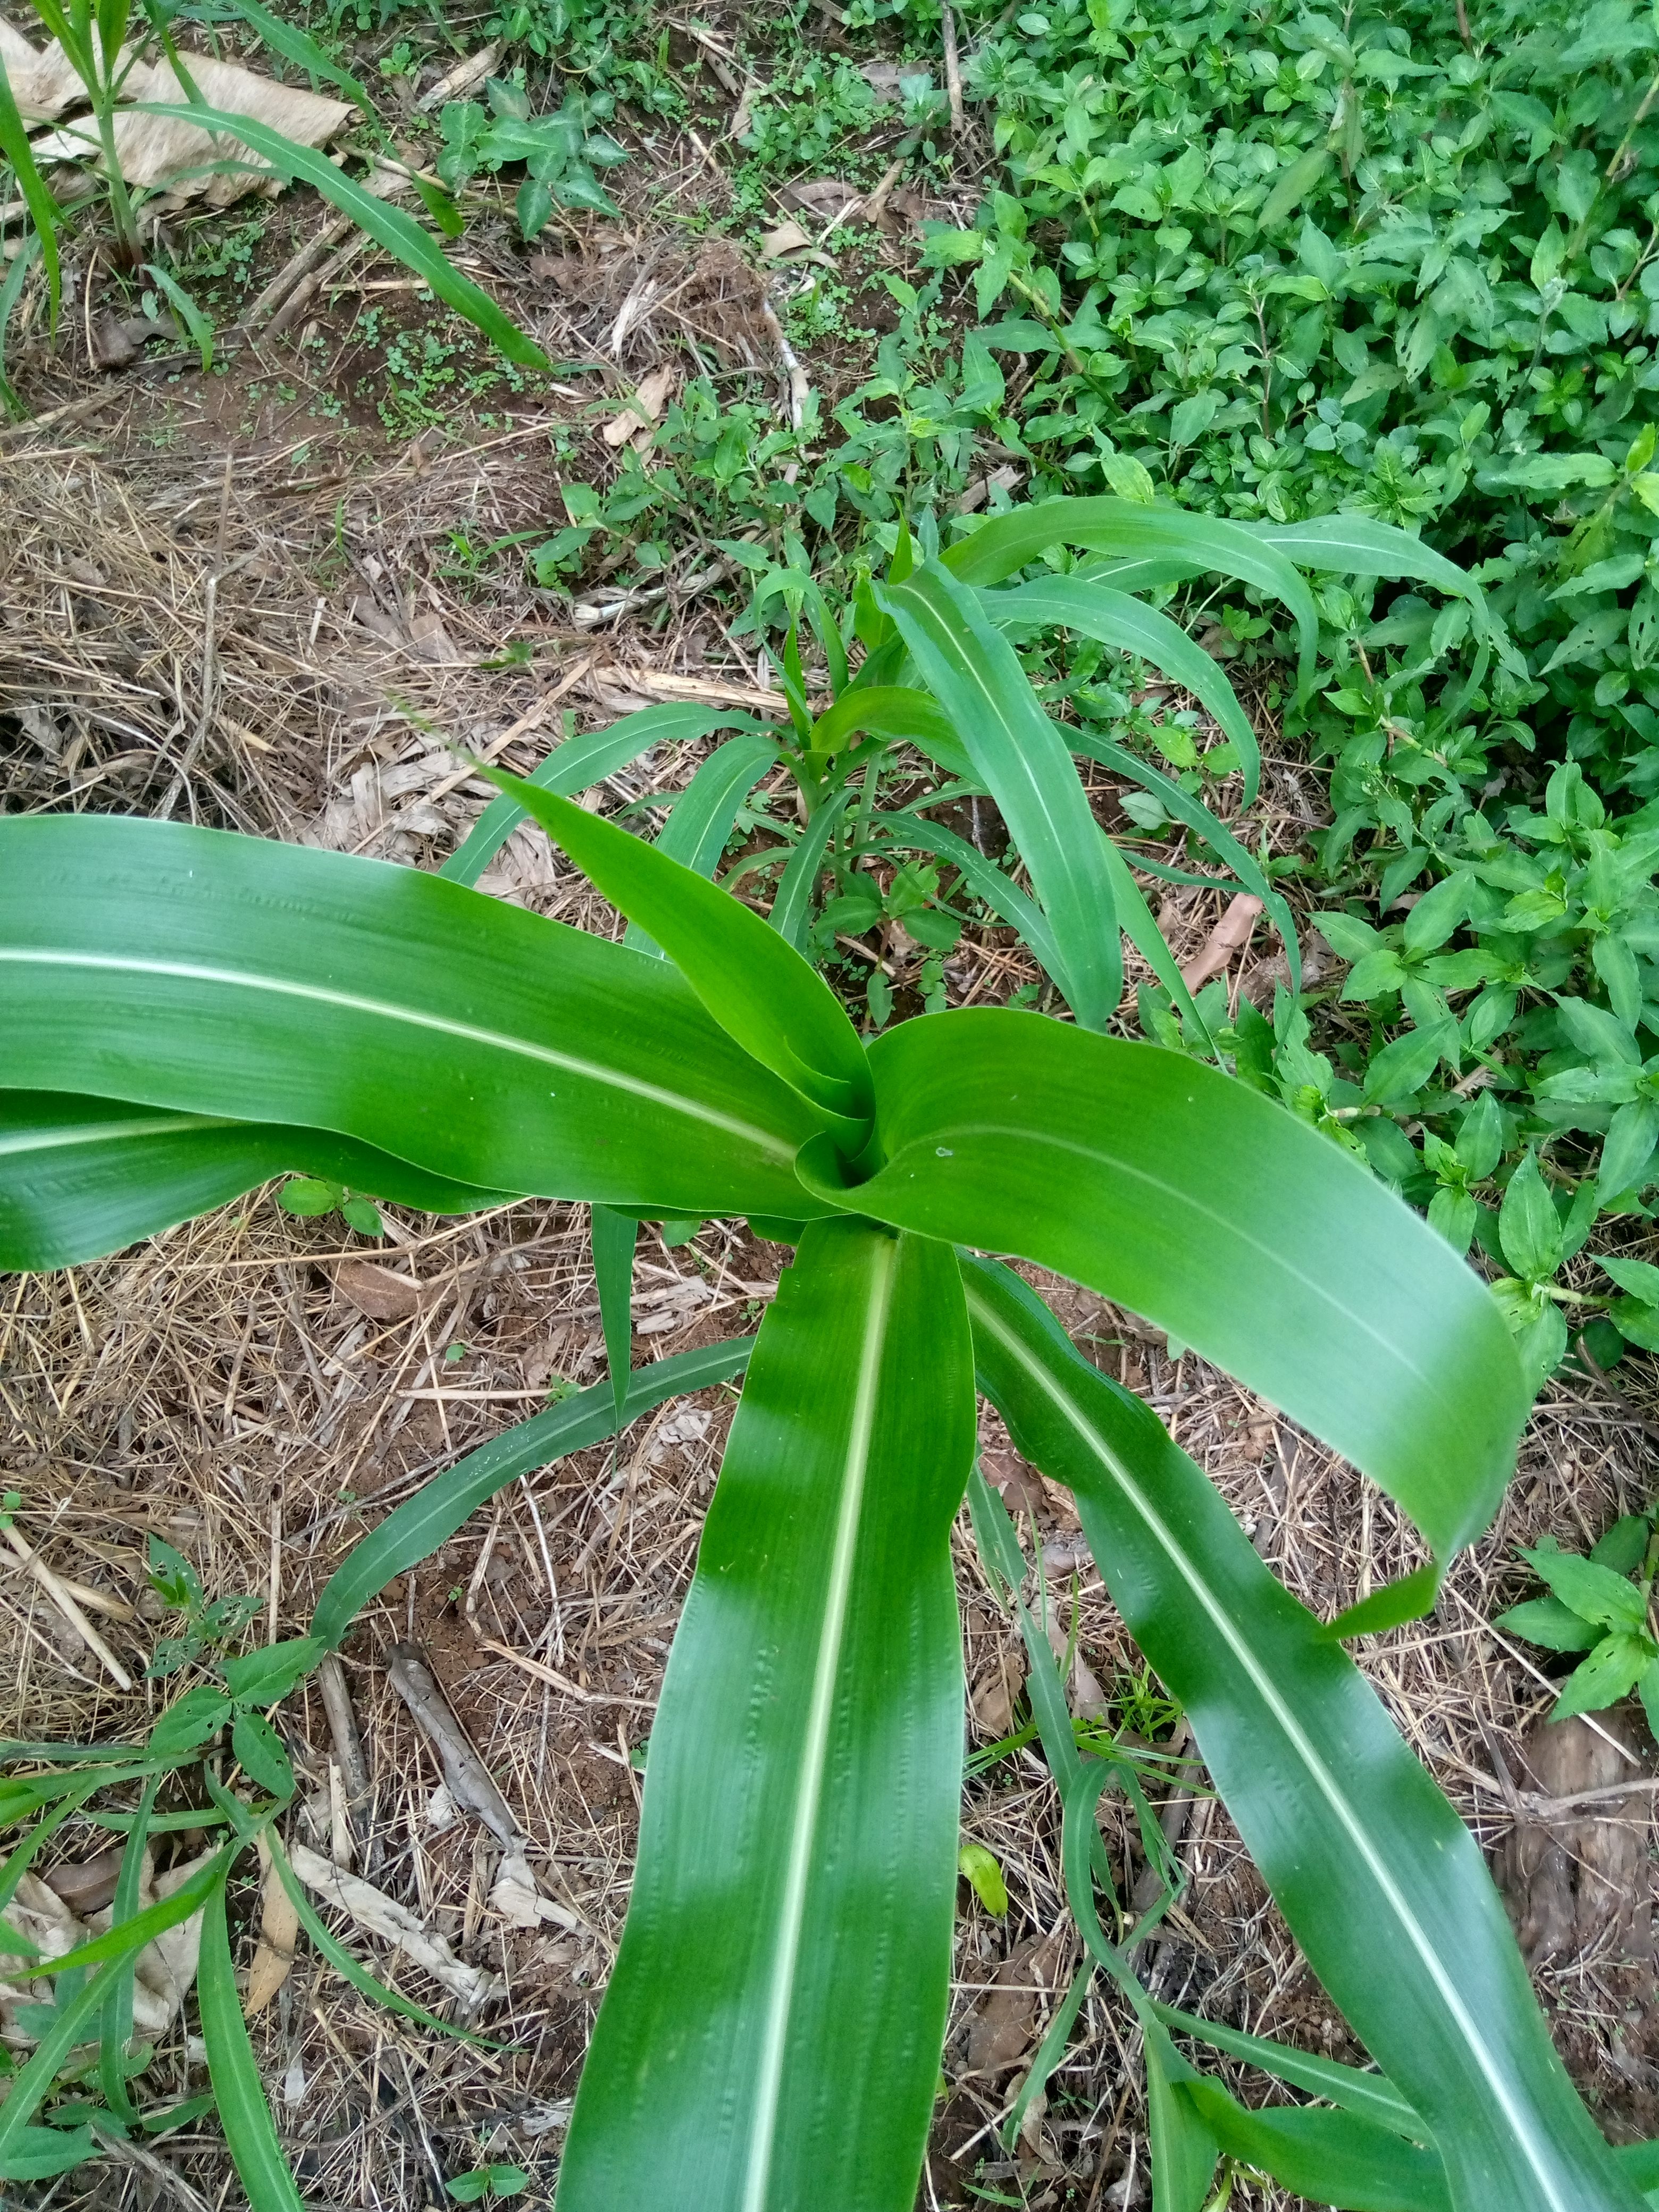
Label: healthy